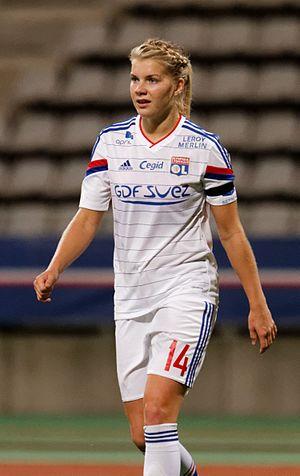
Ligue des champions, PSG - Lyon , 8 novembre 2014.